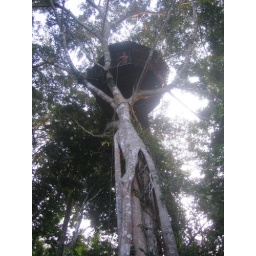
the tree house we stayed in the second night